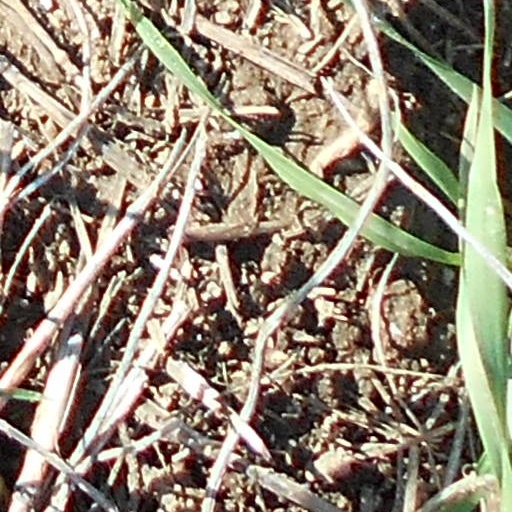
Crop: wheat